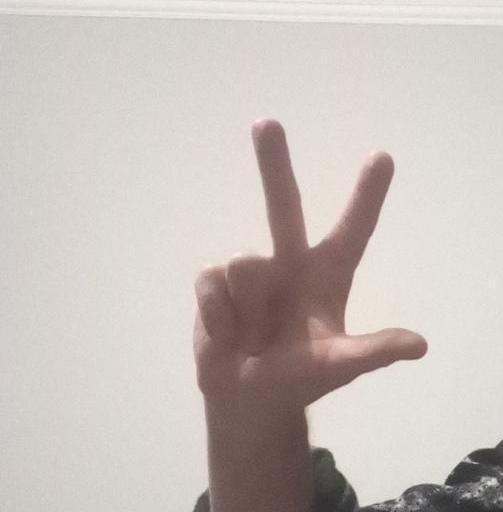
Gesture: three2